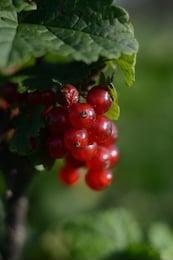
Label: redcurrant